186th Field Regiment, Royal Artillery

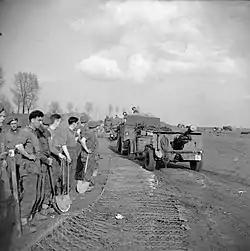
25-pounders moving up to cross the Rhine, March 1945.

As Second Army raced forwards, 52nd (L) Division was switched to XXX Corps for the attack on Bremen. Lt-Gen Brian Horrocks, commanding XXX Corps, considered that at this stage of the war, 52nd (L) Division was one of the best in Second Army because it still retained a number of the original personnel (which was a consequence of its late arrival in the theatre). From 20 to 26 April XXX Corps closed in on Bremen against stubborn resistance. The division then had to control rioting and looting in the chaotic city.